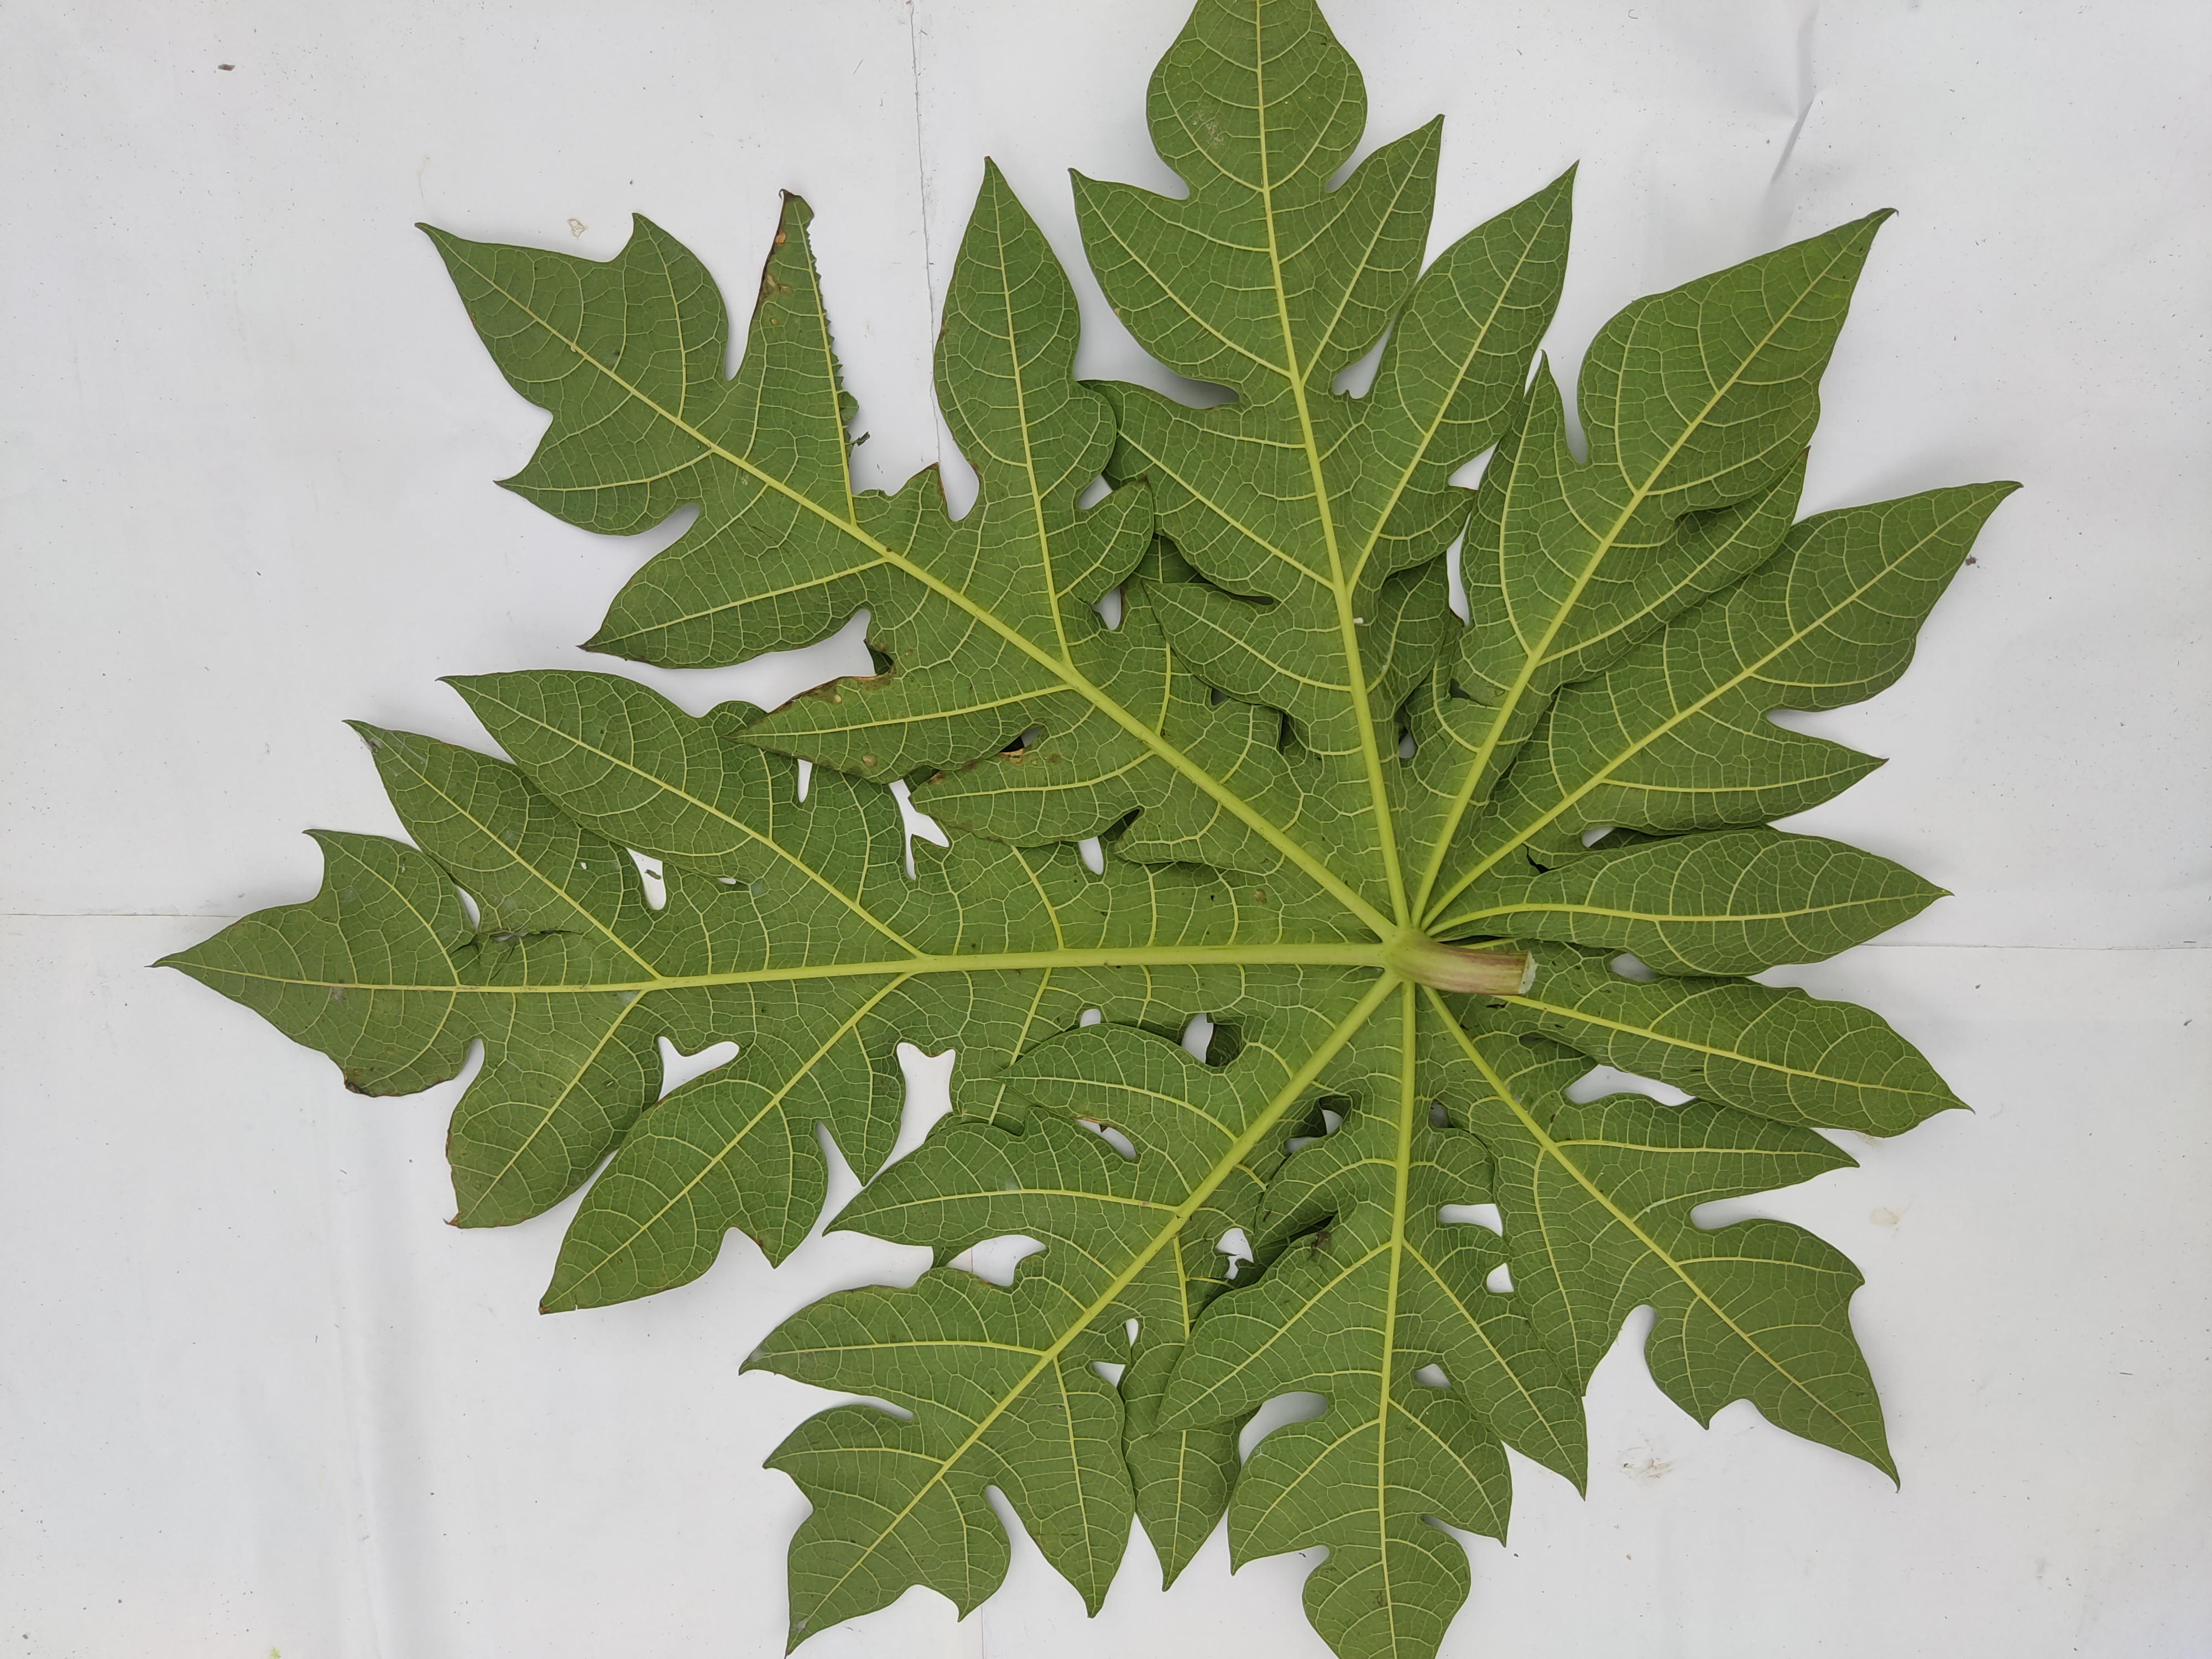
Label: Healthy Leaf